U.S. Route 113

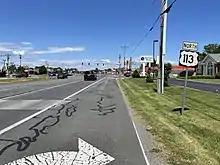
A four-lane divided highway surrounded by businesses

Until 2003, US 113 continued north from Milford concurrently with DE 1 along four-lane divided Bay Road to Dover. Soon after US 113 joined DE 1, the roadway crossed Swan Creek to the east of Tub Mill Pond. The route headed north and intersected Thompsonville Road before crossing Old Baptist Church Branch. The U.S. Highway crossed the Murderkill River while passing to the east of the town of Frederica. At the north end of Frederica, the highway met the eastern end of DE 12 (Frederica Road). US 113 passed west of historic Barratt's Chapel, the birthplace of Methodism in the United States. The highway intersected Bowers Beach Road before it met the southern end of US 113 Alternate (Clapham Road) at a Y intersection in the village of Little Heaven. US 113 crossed the St. Jones River on the Barkers Landing Bridge and curved northwest at its intersections with the southern end of DE 9 (Bayside Drive) and the western end of Kitts Hummock Road. The highway became a freeway along the edge of Dover Air Force Base. US 113 had a diamond interchange with Old Lebanon Road, which served the Main Gate of the air force base to the northeast and base housing to the southwest. At the next interchange, a partial cloverleaf interchange with the eastern end of DE 10 (Lebanon Road) next to the military base's North Gate, US 113 exited onto Bay Road while DE 1 continued on the Korean War Veterans Memorial Highway. The U.S. Highway had ramps from northbound US 113 to northbound DE 1, from southbound US 113 to southbound DE 1, and from southbound DE 1 to US 113 just south of its partial interchange with the Puncheon Run Connector freeway, which connected DE 1 and US 113 with US 13 on the south side of Dover. US 113 entered the city of Dover and passed between the DelDOT headquarters to the west and the Blue Hen Corporate Center to the east, which was transformed into a corporate center from the defunct Blue Hen Mall in 1995. The route intersected Court Street (named Martin Luther King Jr. Boulevard since 2013)/South Little Creek Road, with Court Street heading west to the Dover Green Historic District and Delaware Legislative Hall, before reaching its northern terminus at a Y intersection with US 13 and the northern end of US 113 Alternate (DuPont Highway).